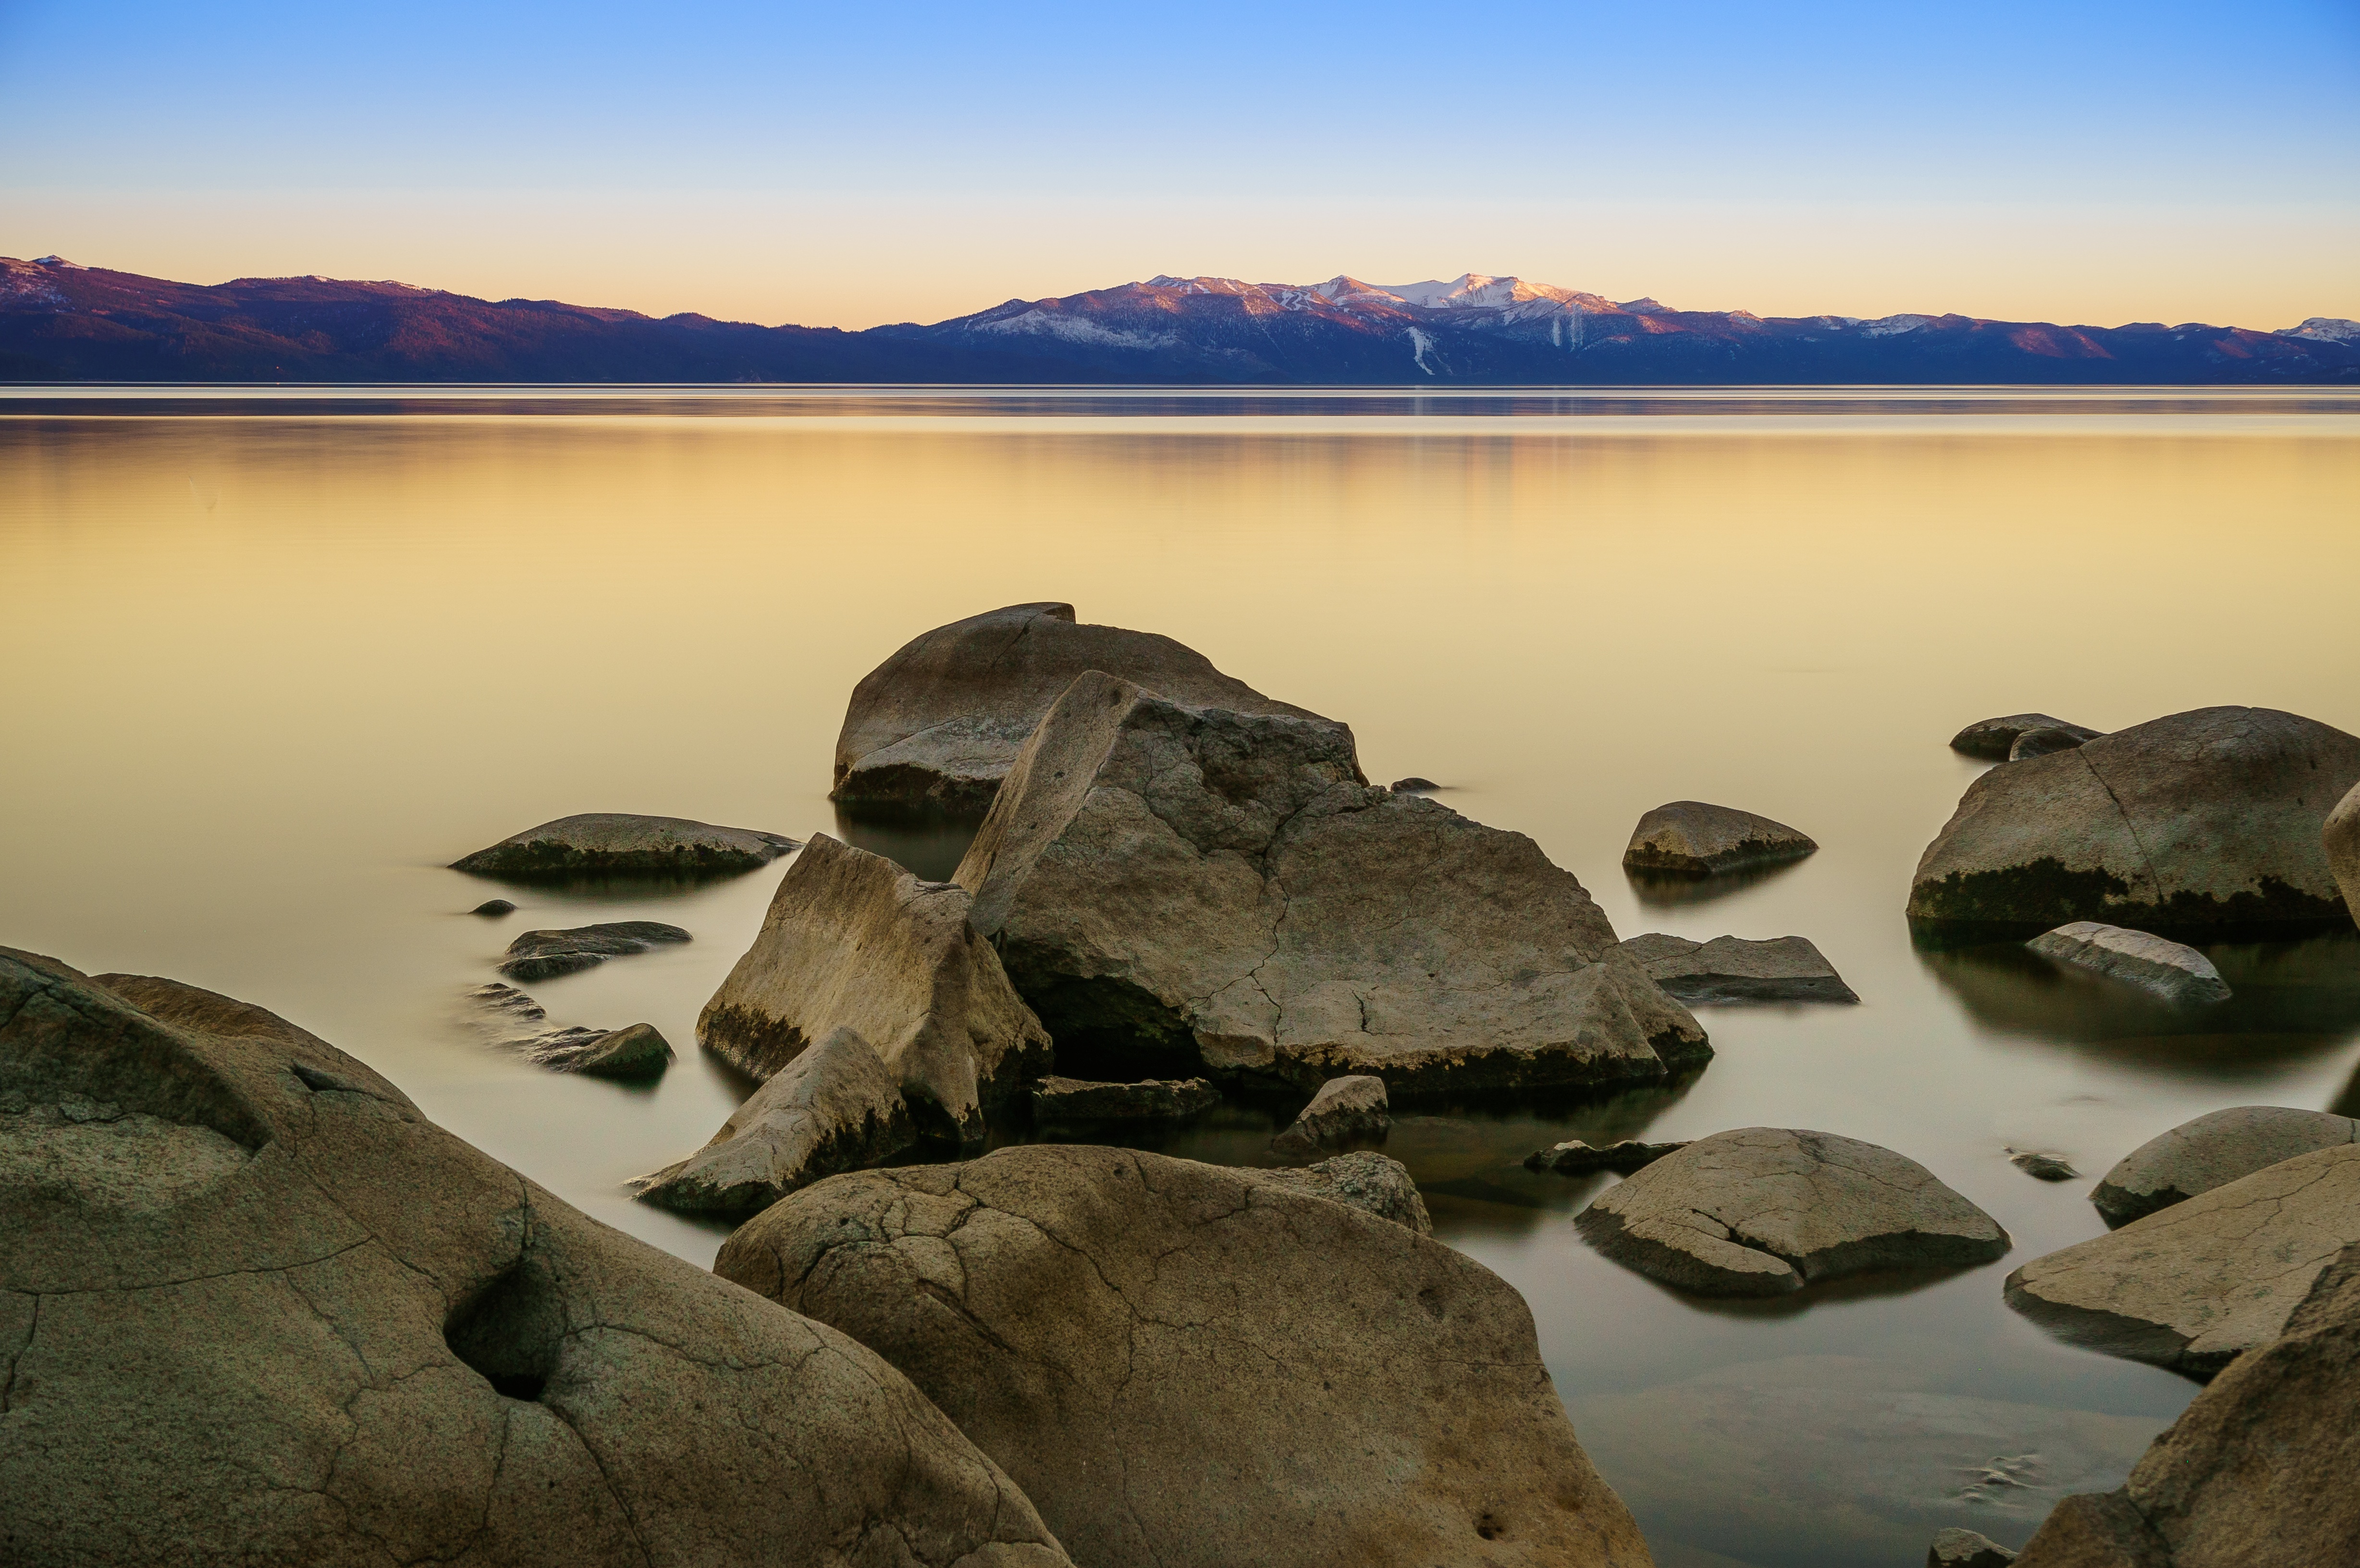
beach, landscape, sea, coast, water, nature, sand, rock, ocean, wilderness, mountain, sunrise, sunset, shore, lake, reflection, bay, material, body of water, geology, loch, natural environment